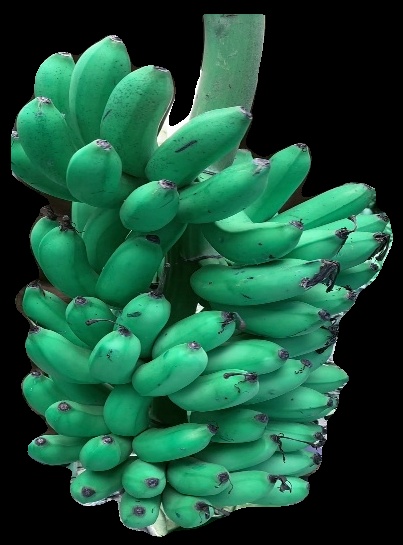
Variety: rasbale
Grade: grade1